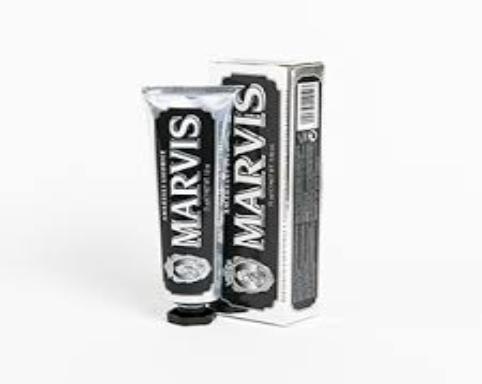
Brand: Marvis
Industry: Necessities